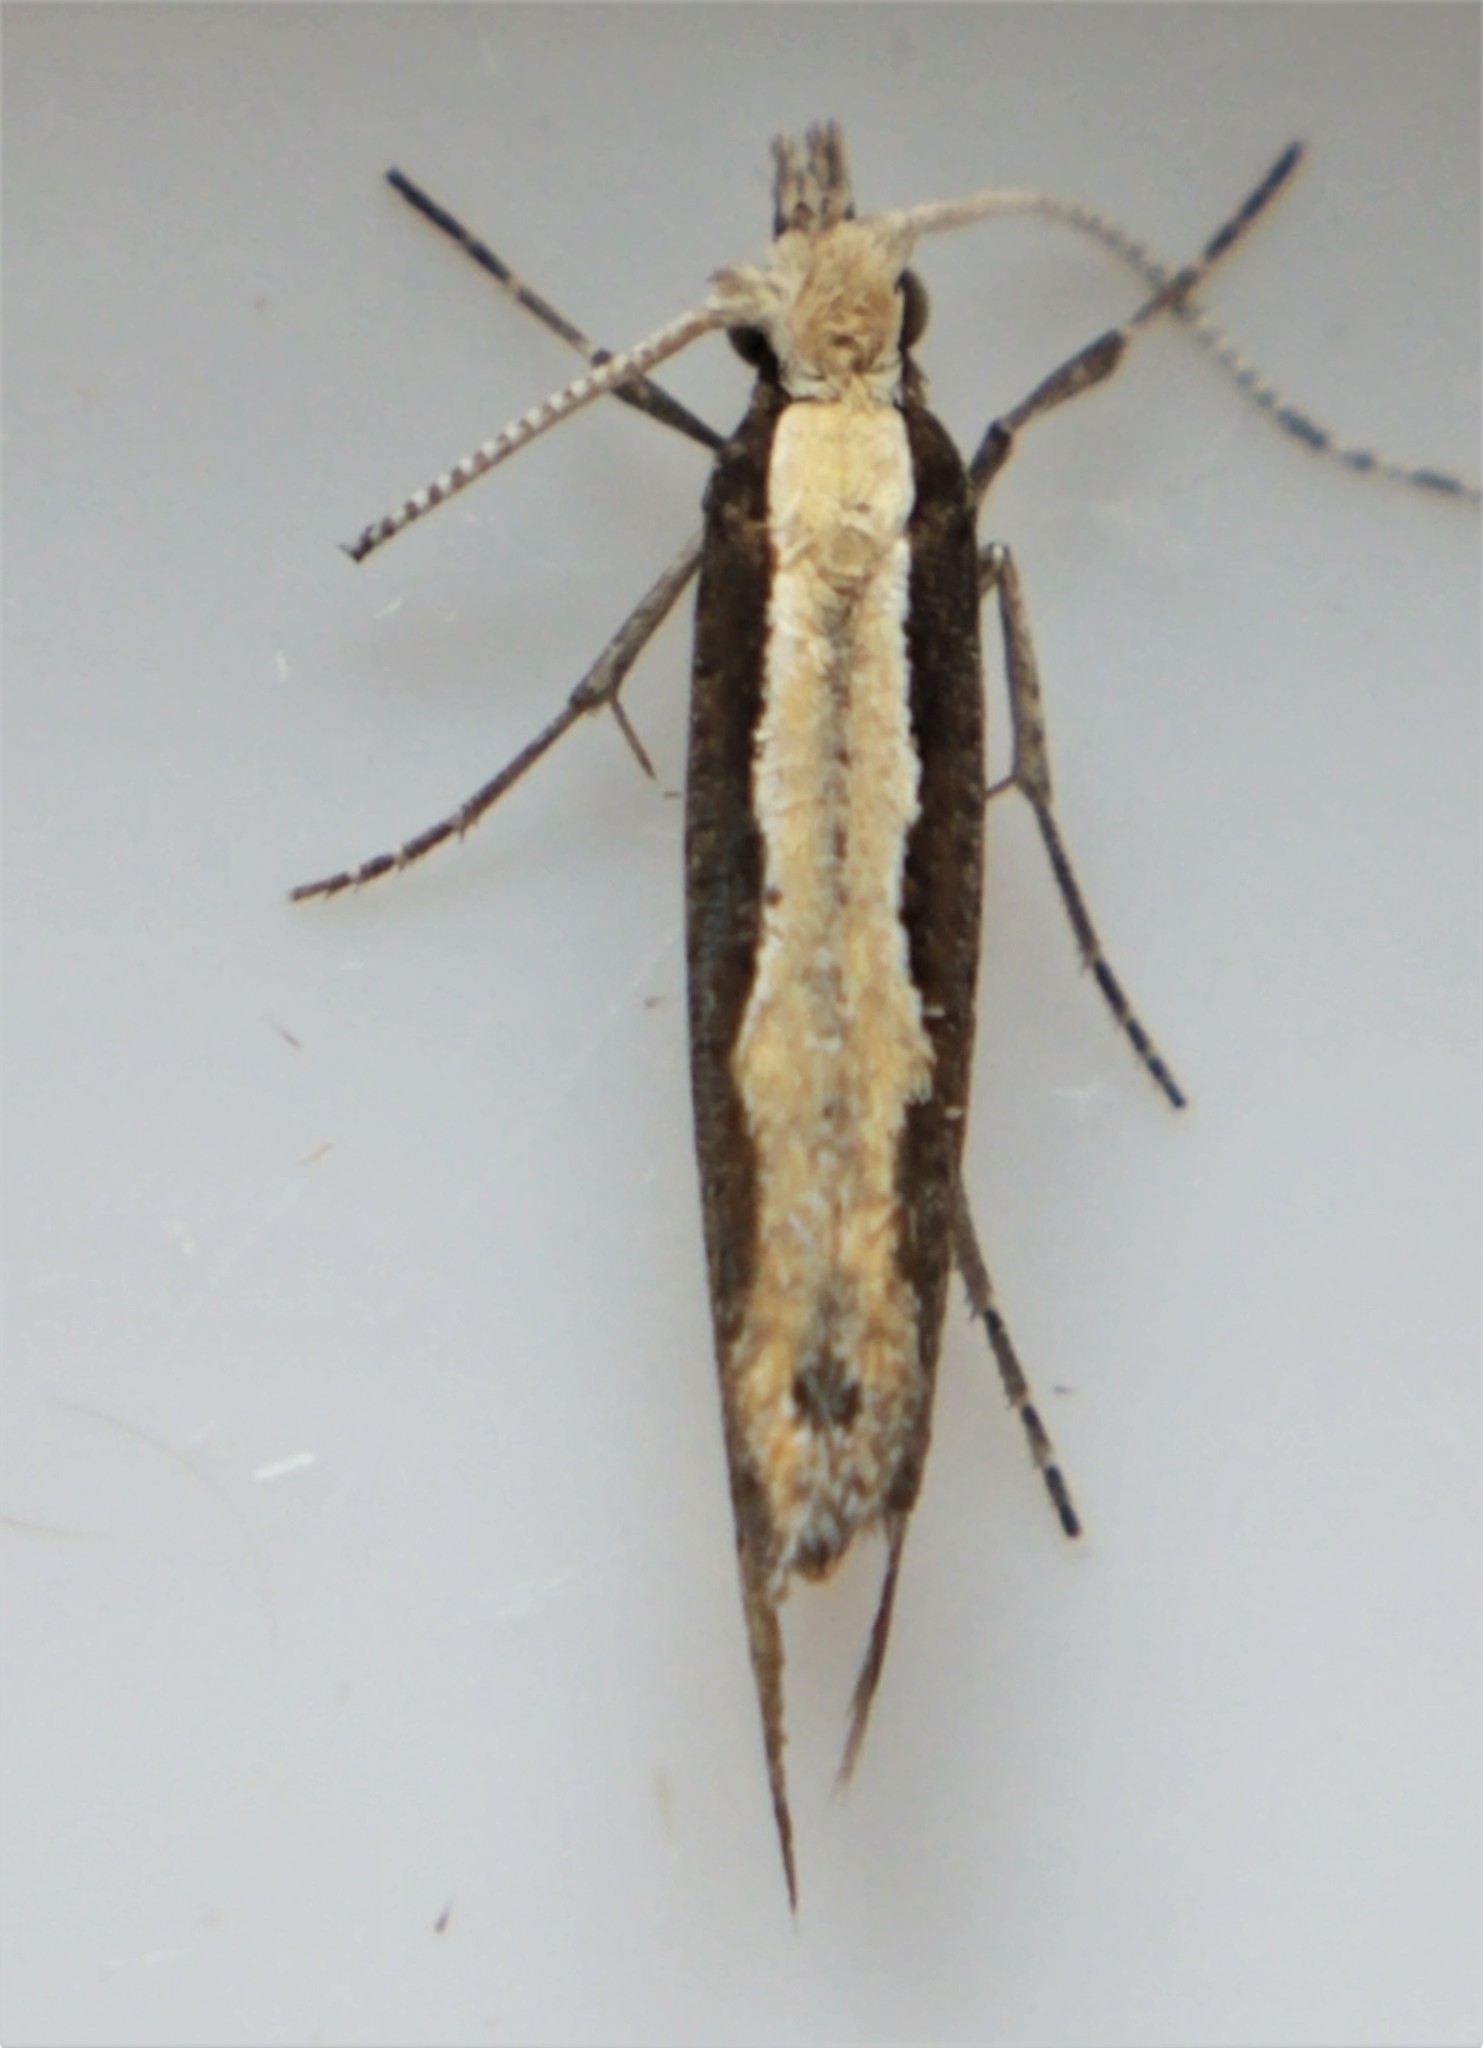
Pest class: diamondback_moth